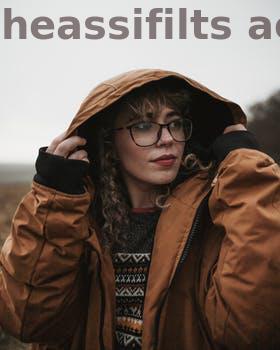
Label: Watermark